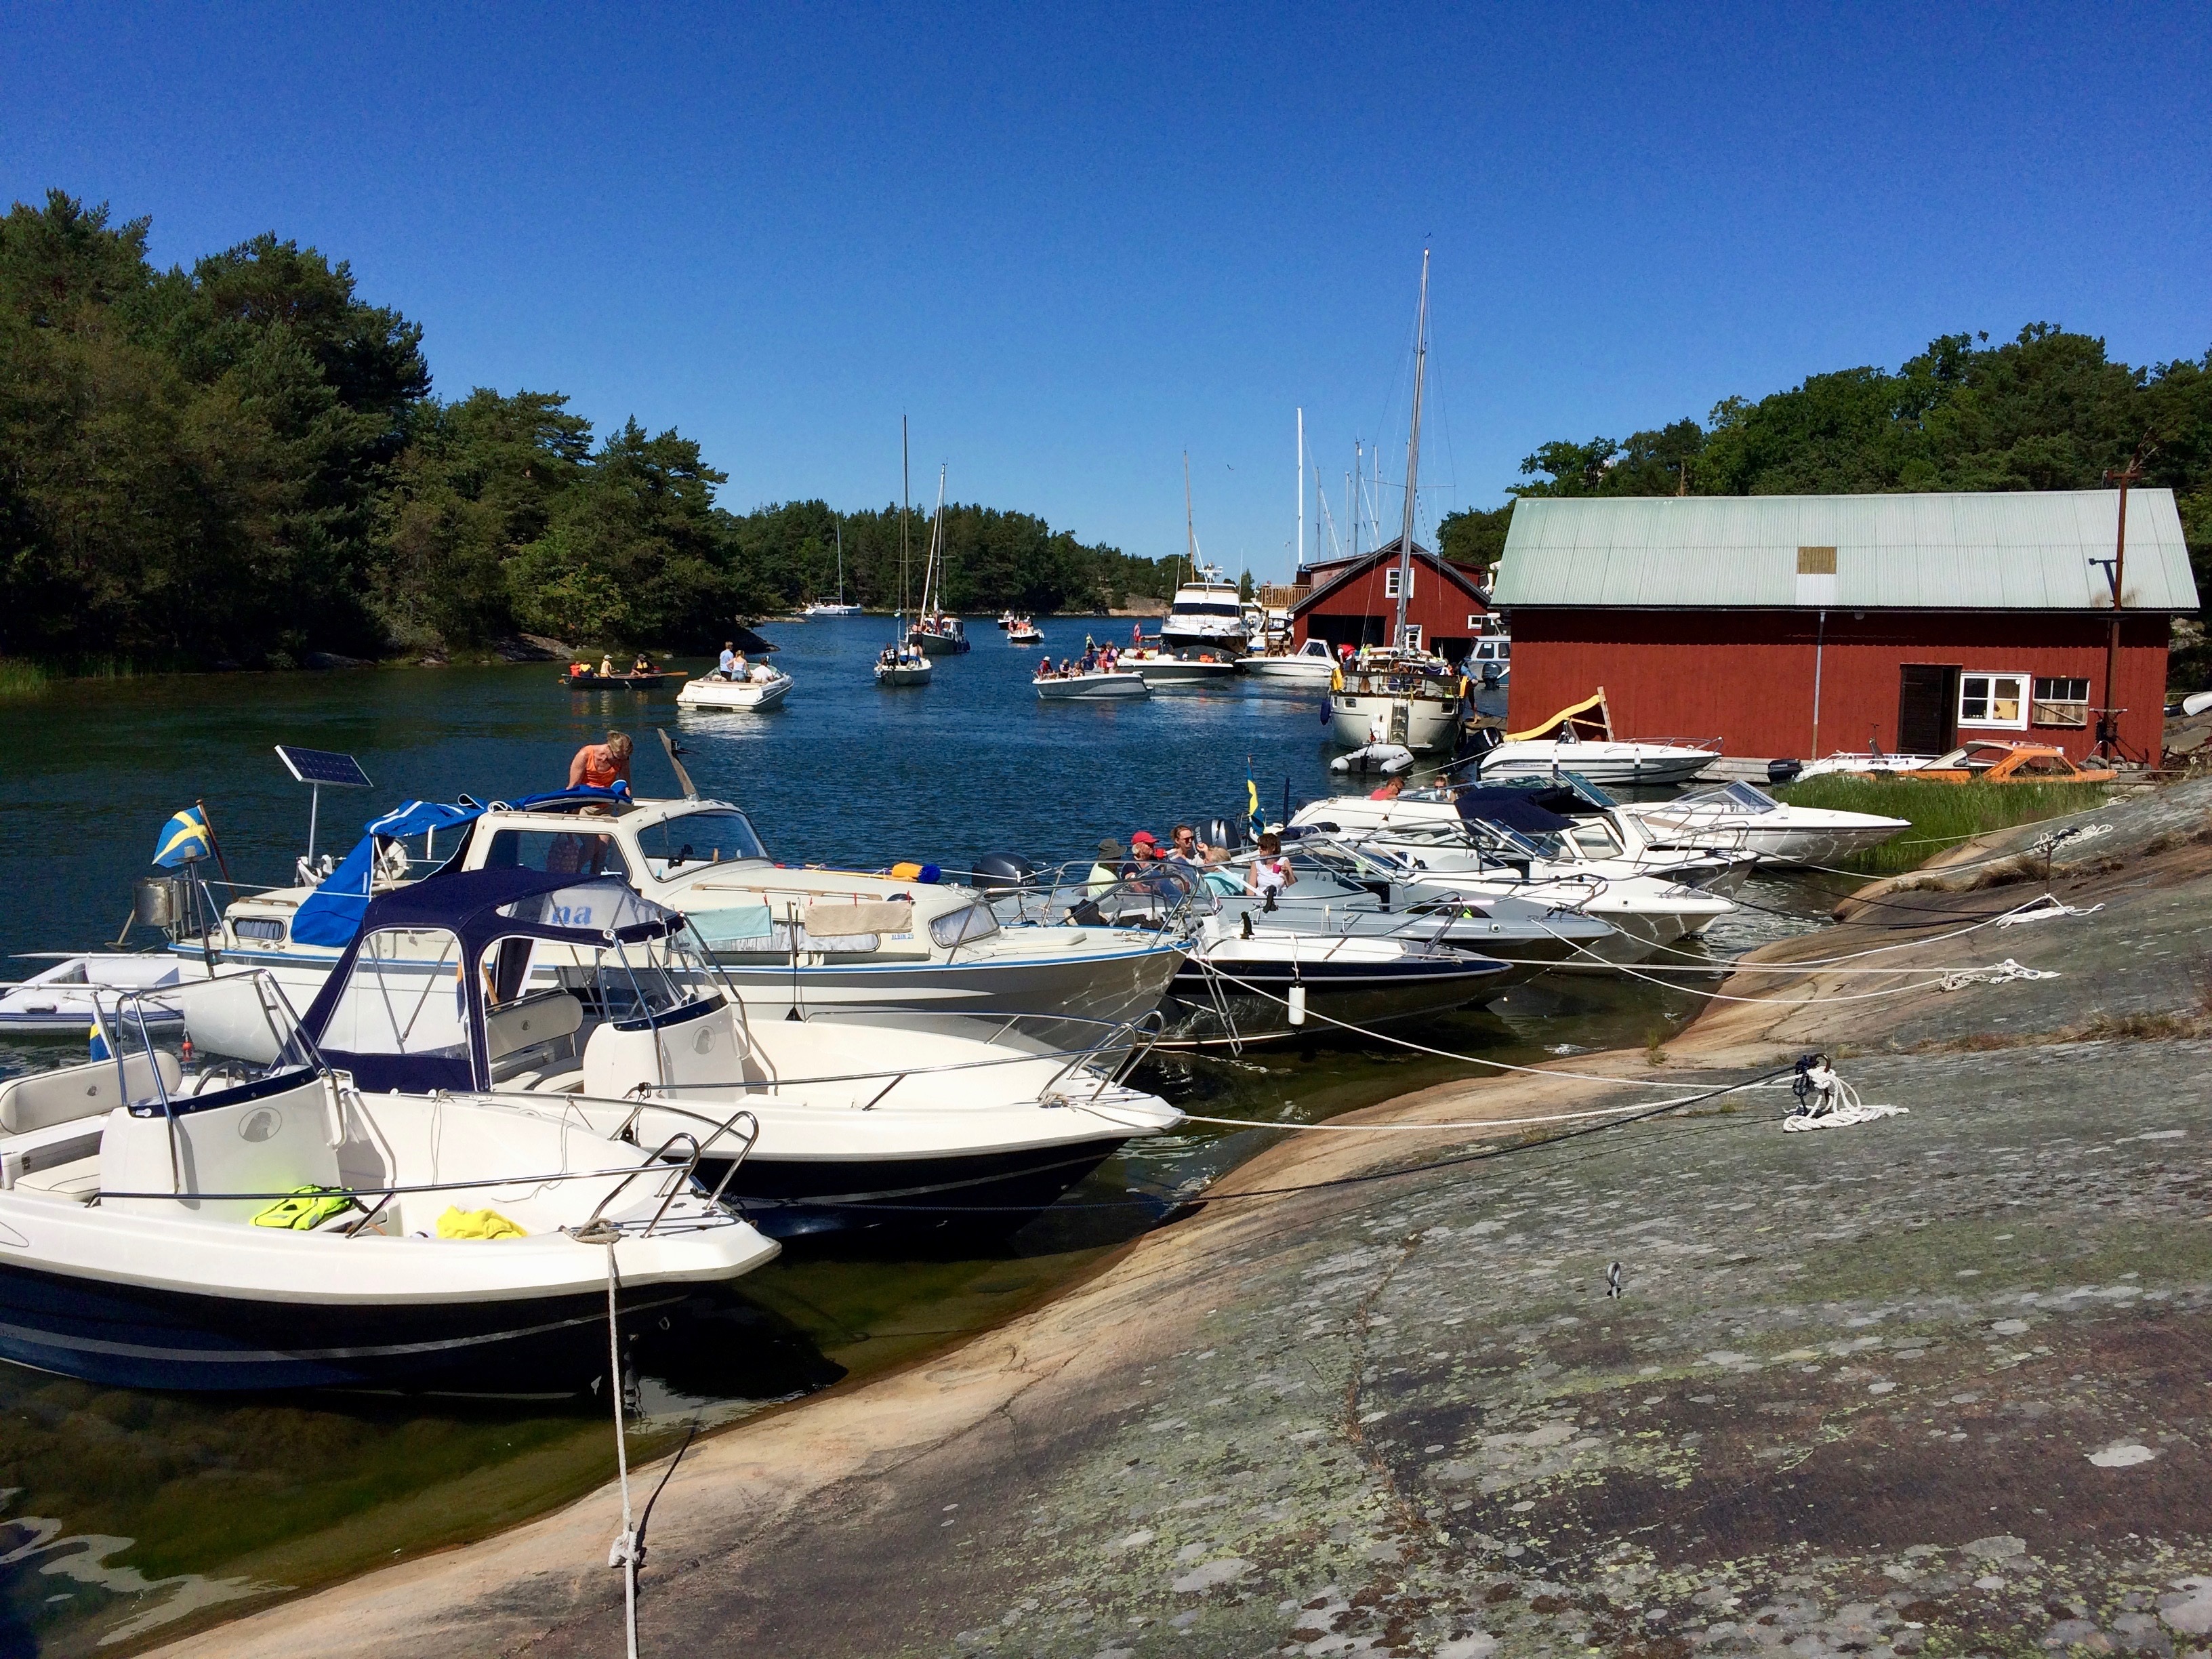
sea, dock, sunshine, boat, summer, vehicle, bay, island, harbor, marina, port, waterway, boating, boats, sweden, motor boat, archipelago, pleasure boat, harstena